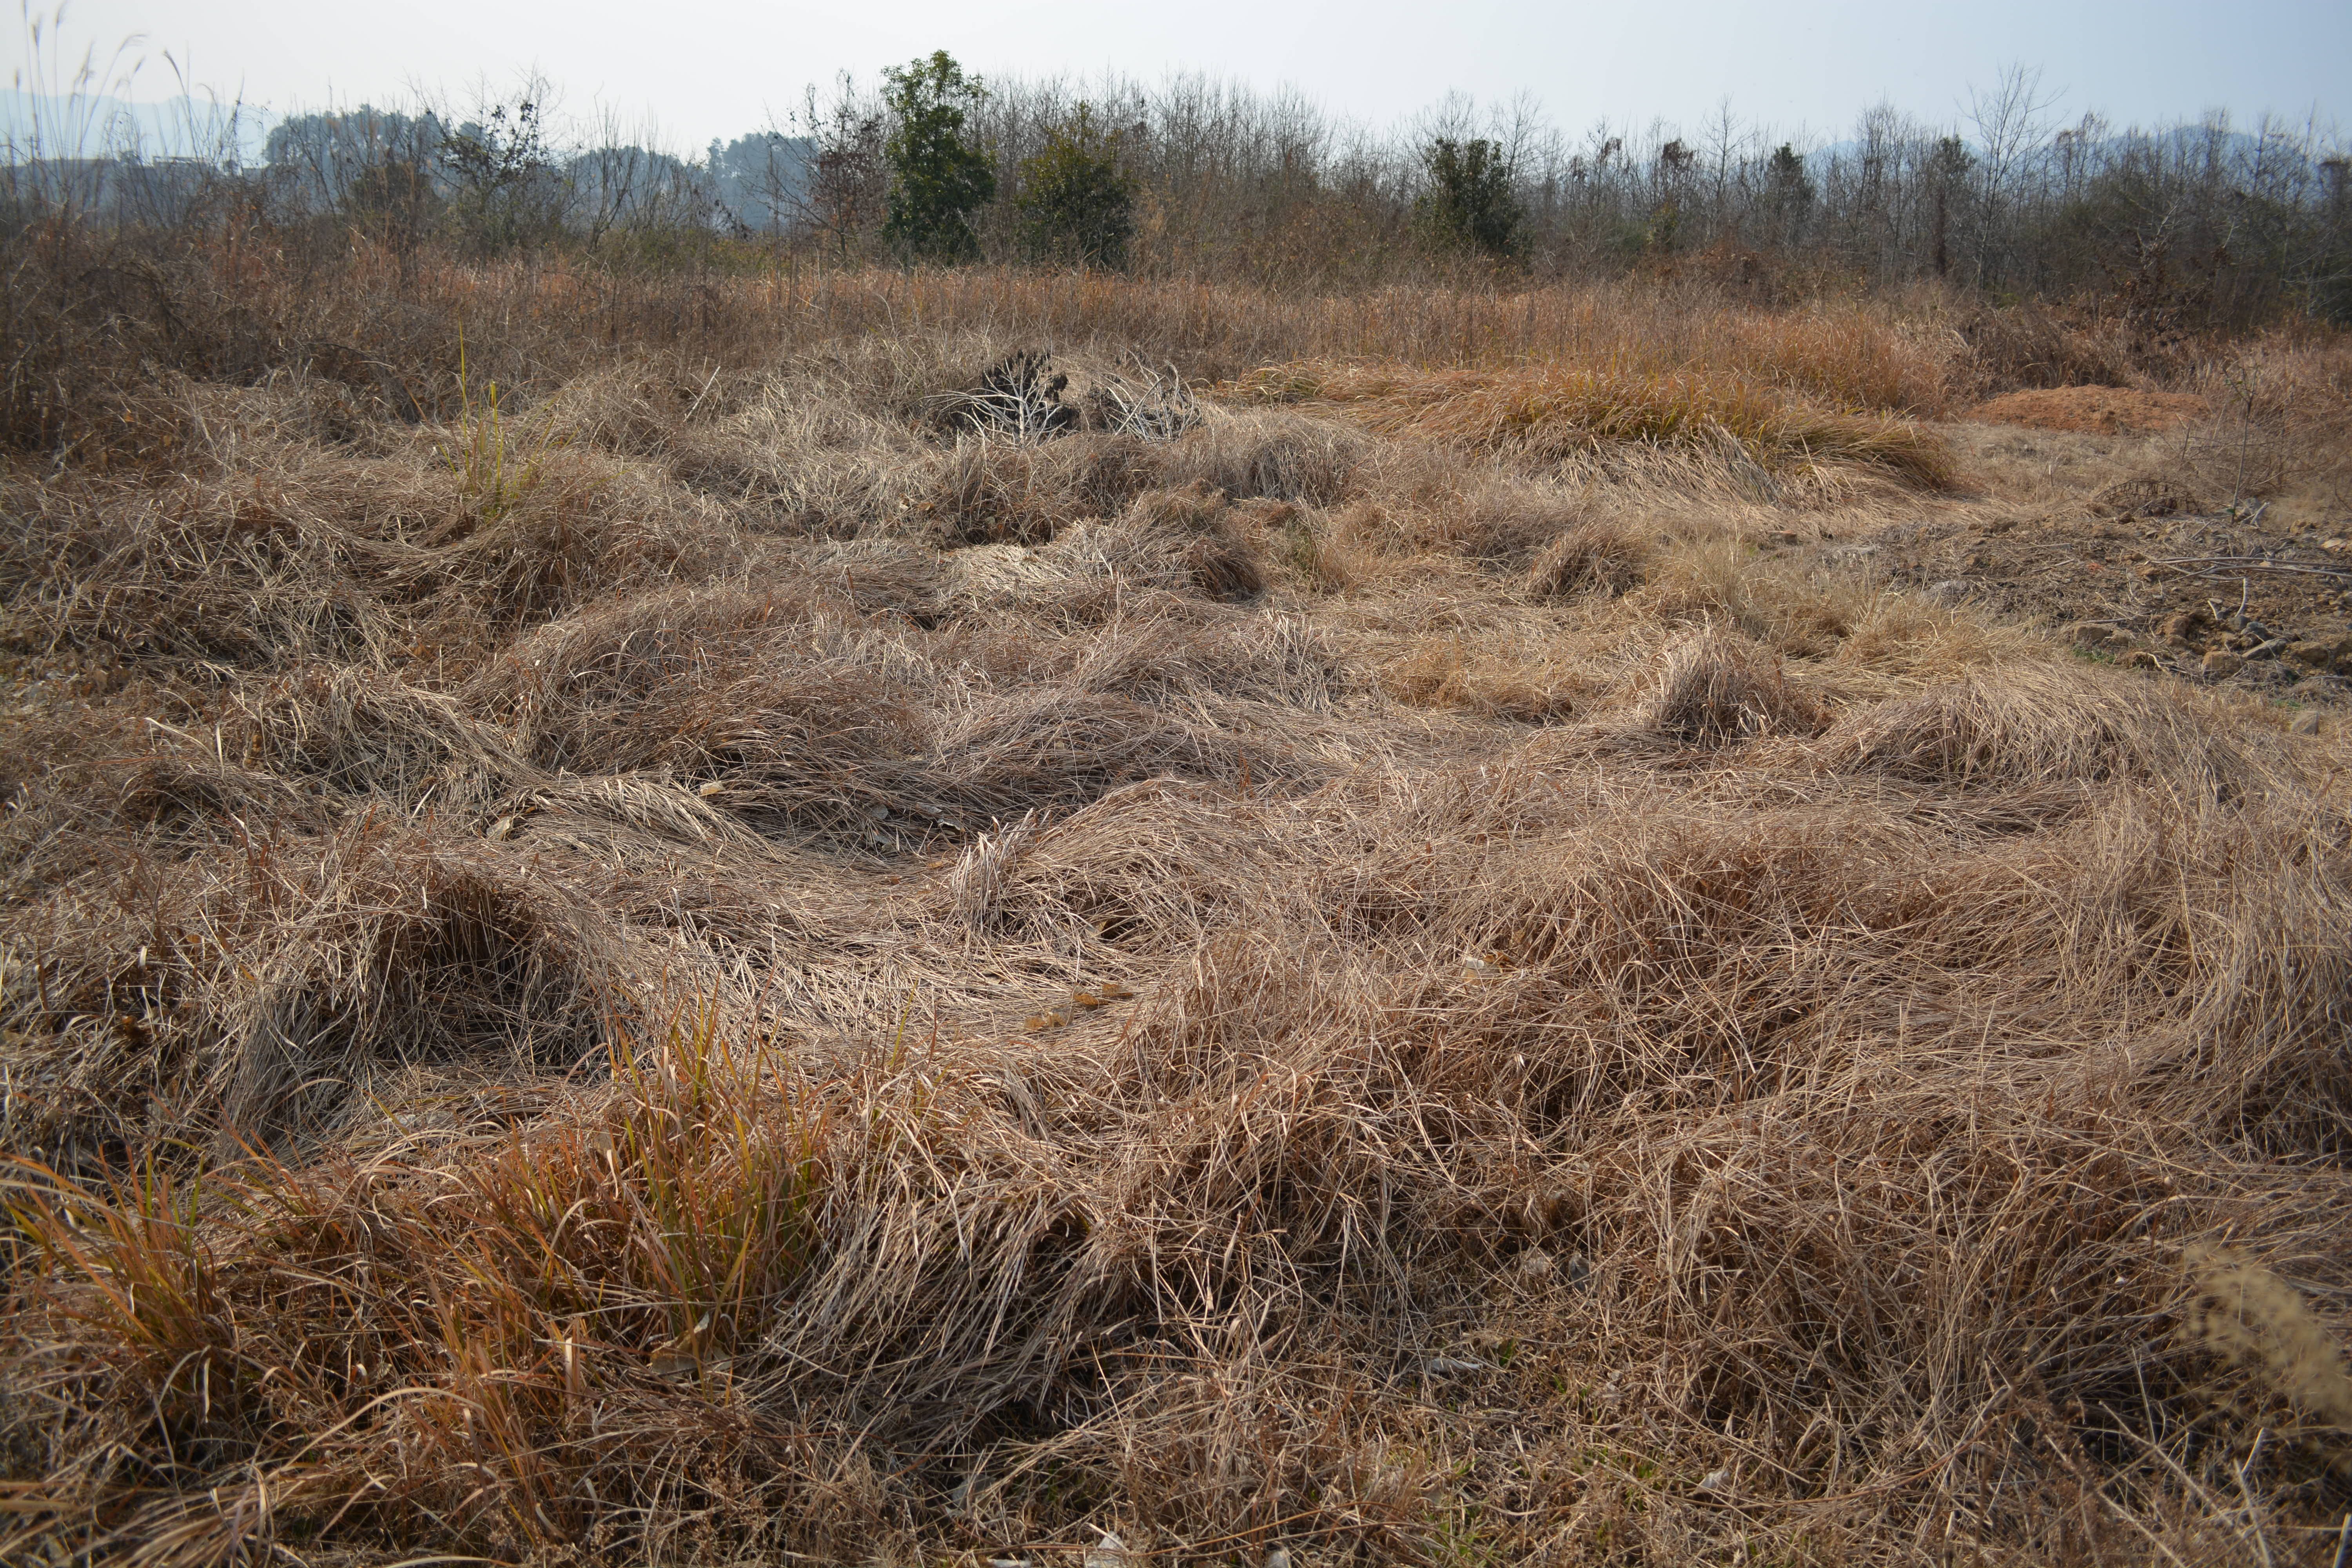
landscape, tree, forest, grass, marsh, wilderness, winter, trail, hay, field, prairie, wildlife, soil, savanna, plain, geology, grassland, badlands, wetland, bog, woodland, habitat, ecosystem, steppe, rural area, natural environment, grass family, ecoregion, shrubland